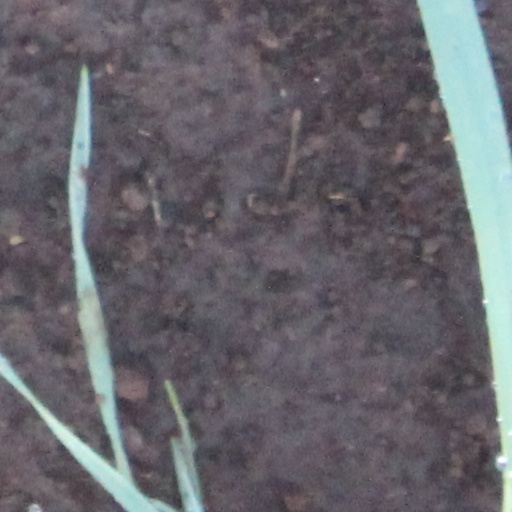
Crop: wheat